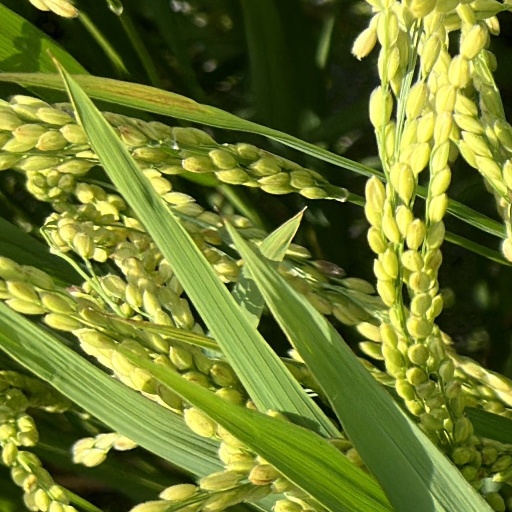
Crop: rice